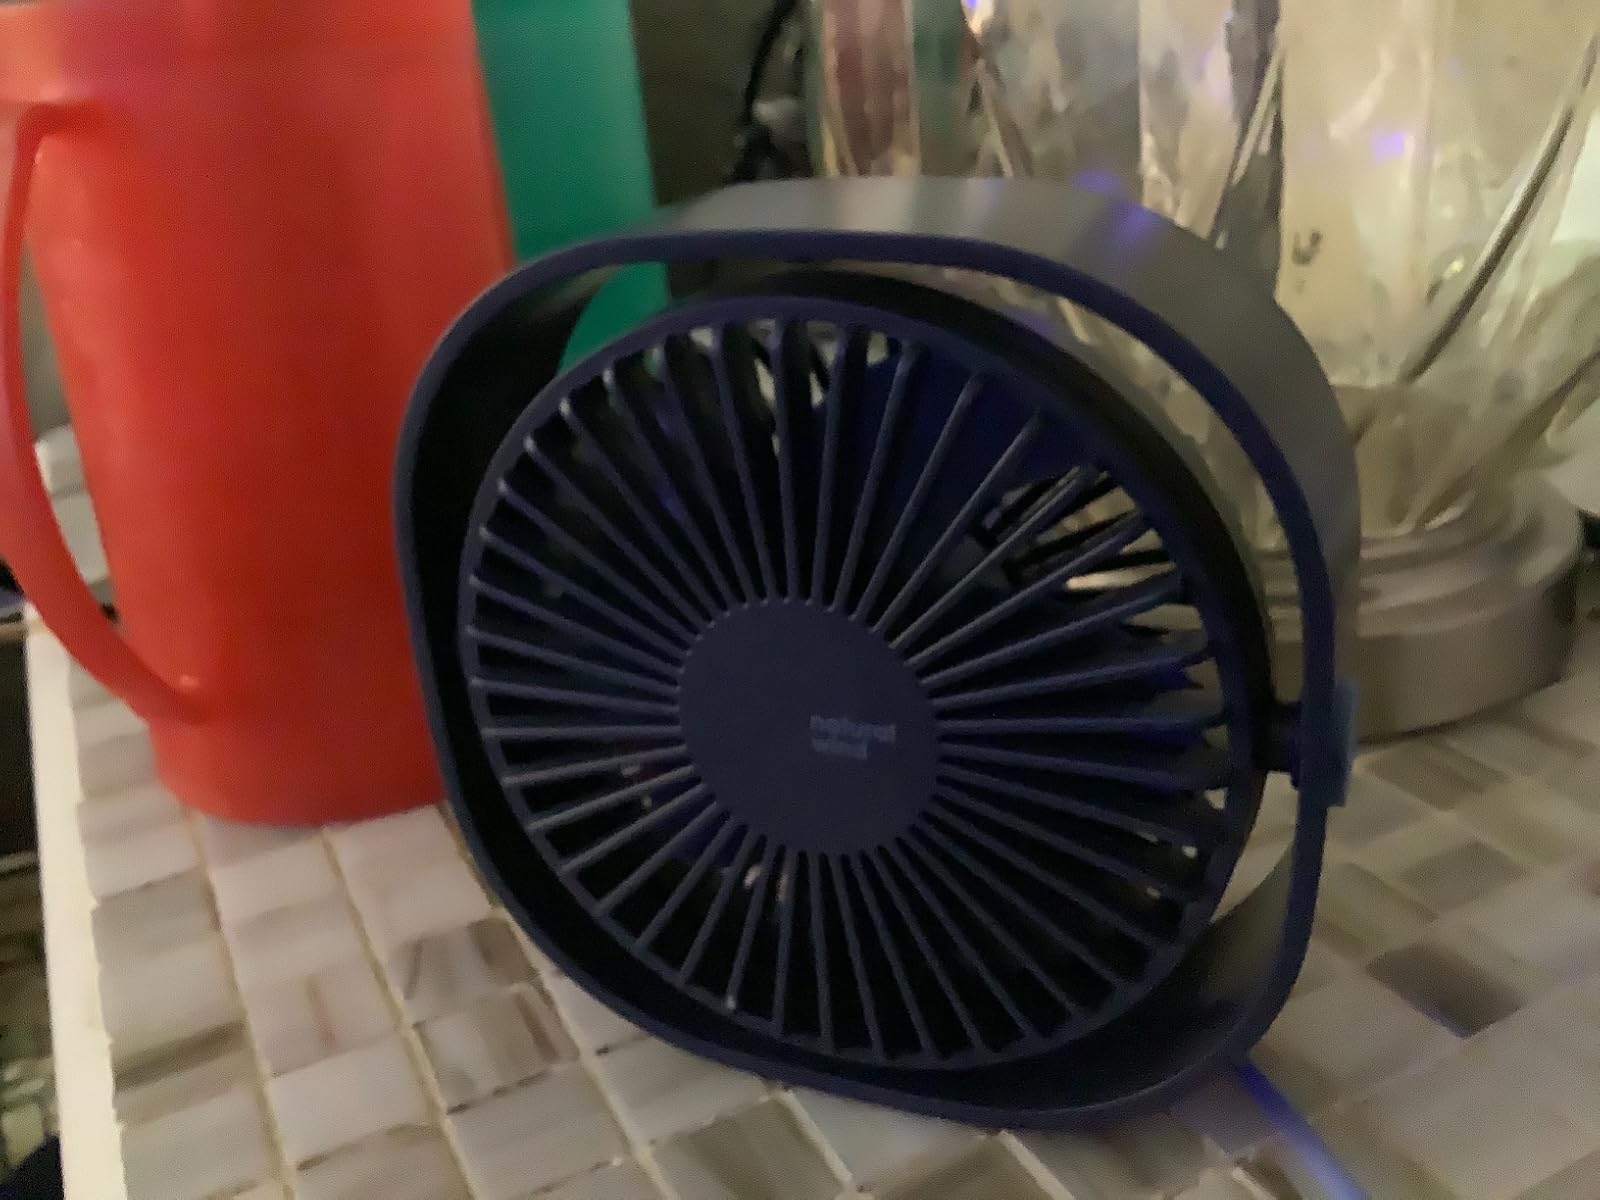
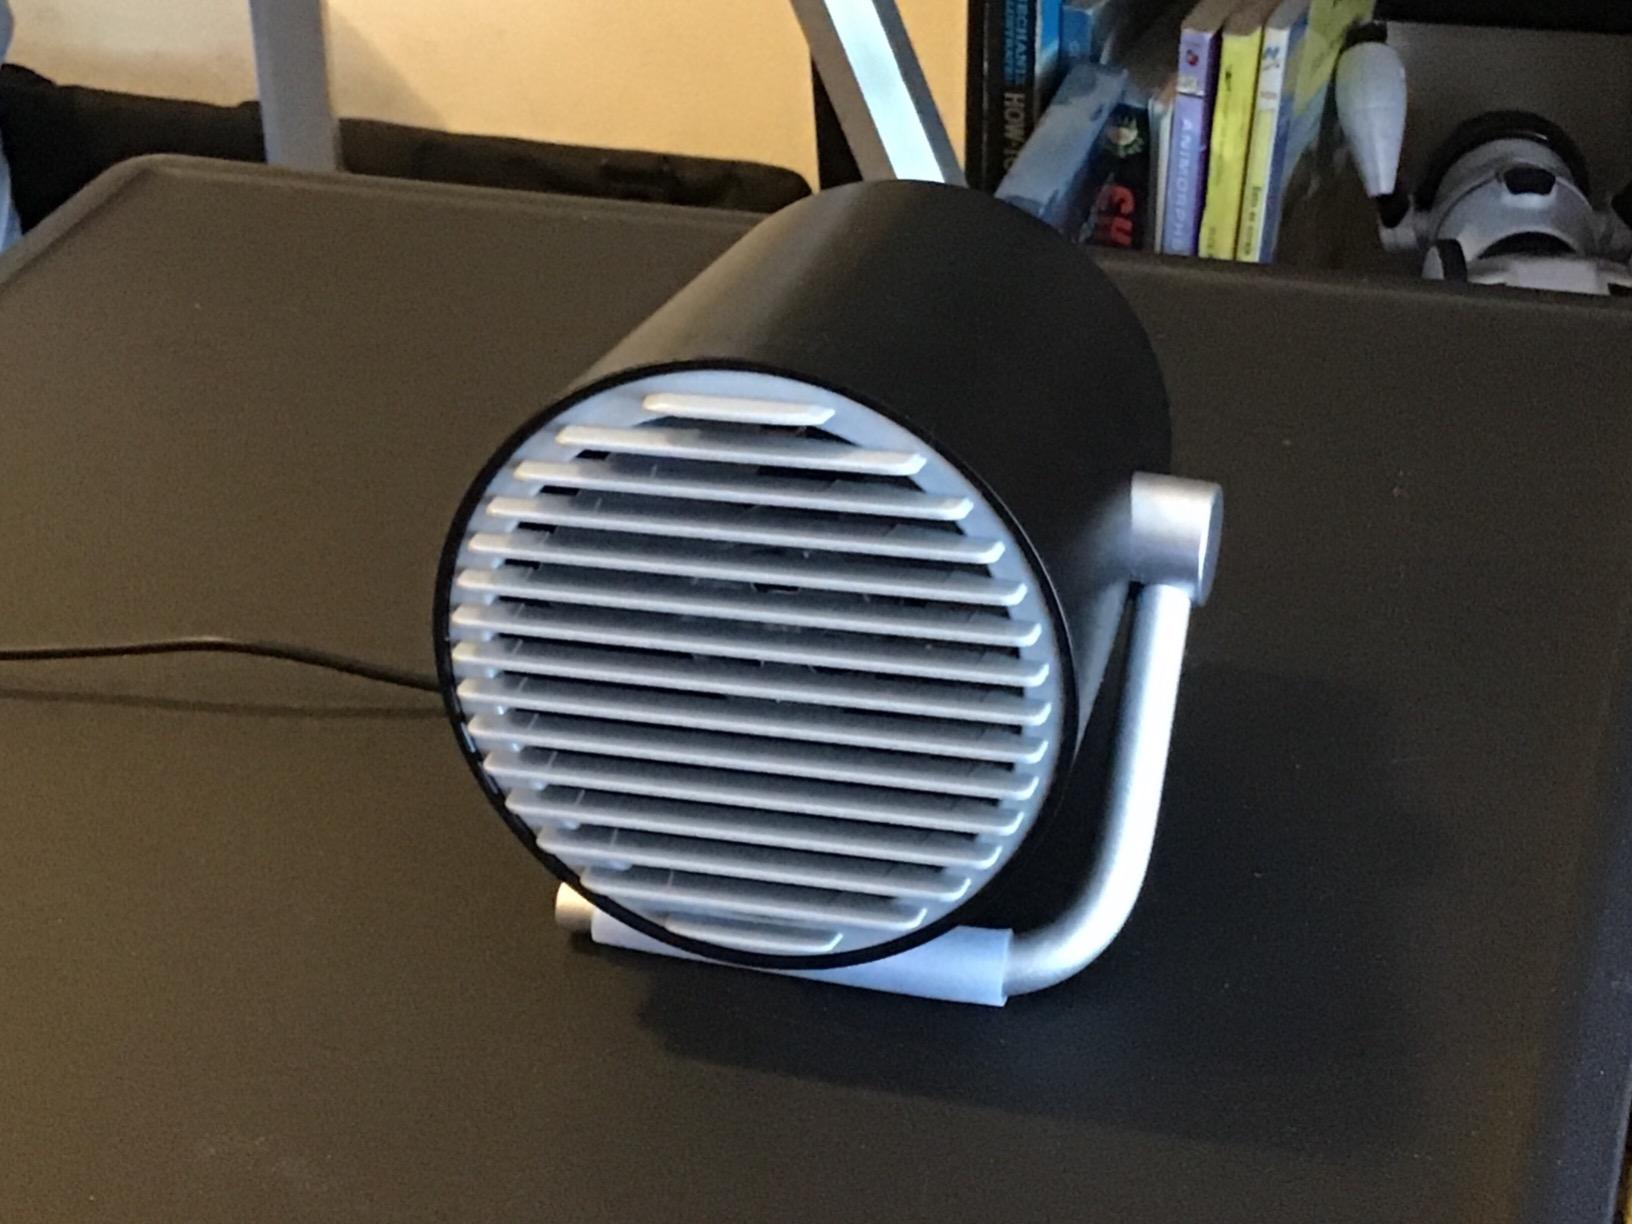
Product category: fan
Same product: no